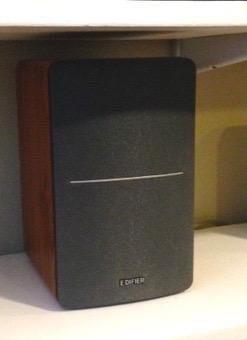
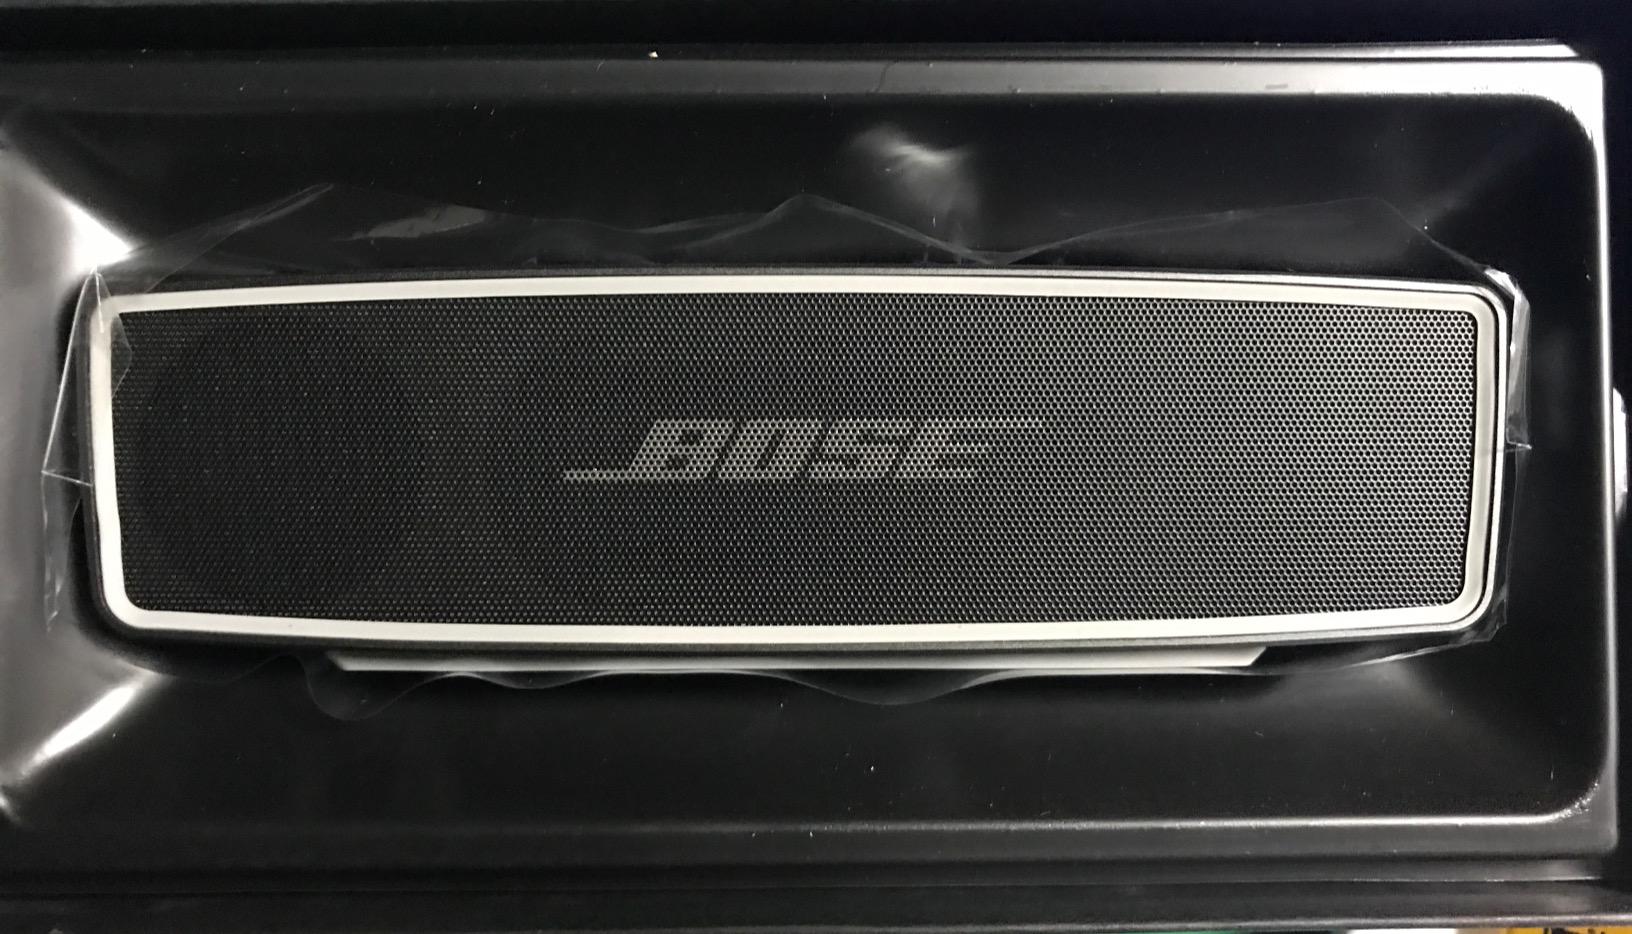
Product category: speaker
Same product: no